Croco House

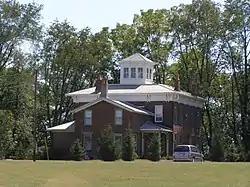
Croco House, Holmes County, Ohio

The Keifer Croco farm was a stop along the Underground Railroad. This was a parallel route to Wooster east of the route through modern Shreve. Along with the John Croco farm, next door, served as waystations and hiding places for slaves moving northward, prior to the American Civil War. From here, the escapee would be transported to Thomas Smiths farm. Smith would then forward them to Isaac Daniel directly or via Daniel Clark in Apple Creek. The attic was designed to hide escaping slaves. A trap door was hidden in the ceiling provided access. The John Croco barn, a half-mile away had a cellar, where runaways could be sheltered. Bill and Rosanna Painter purchased and restored the Croco house around 2001. In 2018, the house was purchased by Craig and Gwen Zimmerly, where they continue to live with their three daughters.